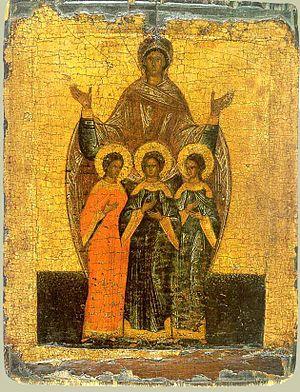
L'église Saint-Trophime est une église catholique située à Eschau, en France. Son histoire est toujours reliée aux évêques de Strasbourg.
Vera, ou Véra, est un prénom d'origine latine qui veut dire vérité, ou qui veut dire la foi en langue slave.
Remi de Strasbourg ainsi que Remigius, Remedius est un bienheureux, fondateur de l'ancienne abbaye Sainte-Sophie et l'église Saint-Trophime d'Eschau, le 28ᵉ évêque de Strasbourg sous le règne de Charlemagne.
Sainte Sophie ou sainte Sophie de Rome, est une martyre chrétienne suppliciée à Rome vers 137. Fête le 25 mai en Occident, le 17 septembre en Orient et le 15 mai en Alsace en Allemagne et en Pologne.